Antoine Bibeau

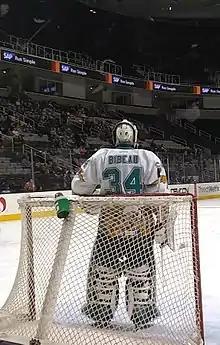
Bibeau on Teddy Bear Toss night for the San Jose Barracuda of the AHL.

On July 1, 2017, Bibeau as a free agent signed a one-year, two-way contract with the San Jose Sharks. After reporting to his first training camp with the Sharks, Bibeau was assigned to AHL affiliate, the San Jose Barracuda, and posted a 23–14–4 record in his first season with the Barracuda in 2017–18. He had a .919 save percentage and a 2.37 goals-against average, earning a spot on the Pacific Division's All-Star Team. On March 13, 2018, Bibeau signed a two-year contract extension with the Sharks. On October 2, 2018, he was assigned by the Sharks to continue with the San Jose Barracuda. He spent the 2018–19 season in the AHL, where he went 16–13–5 with a .904 save percentage and a 2.89 goals-against average.